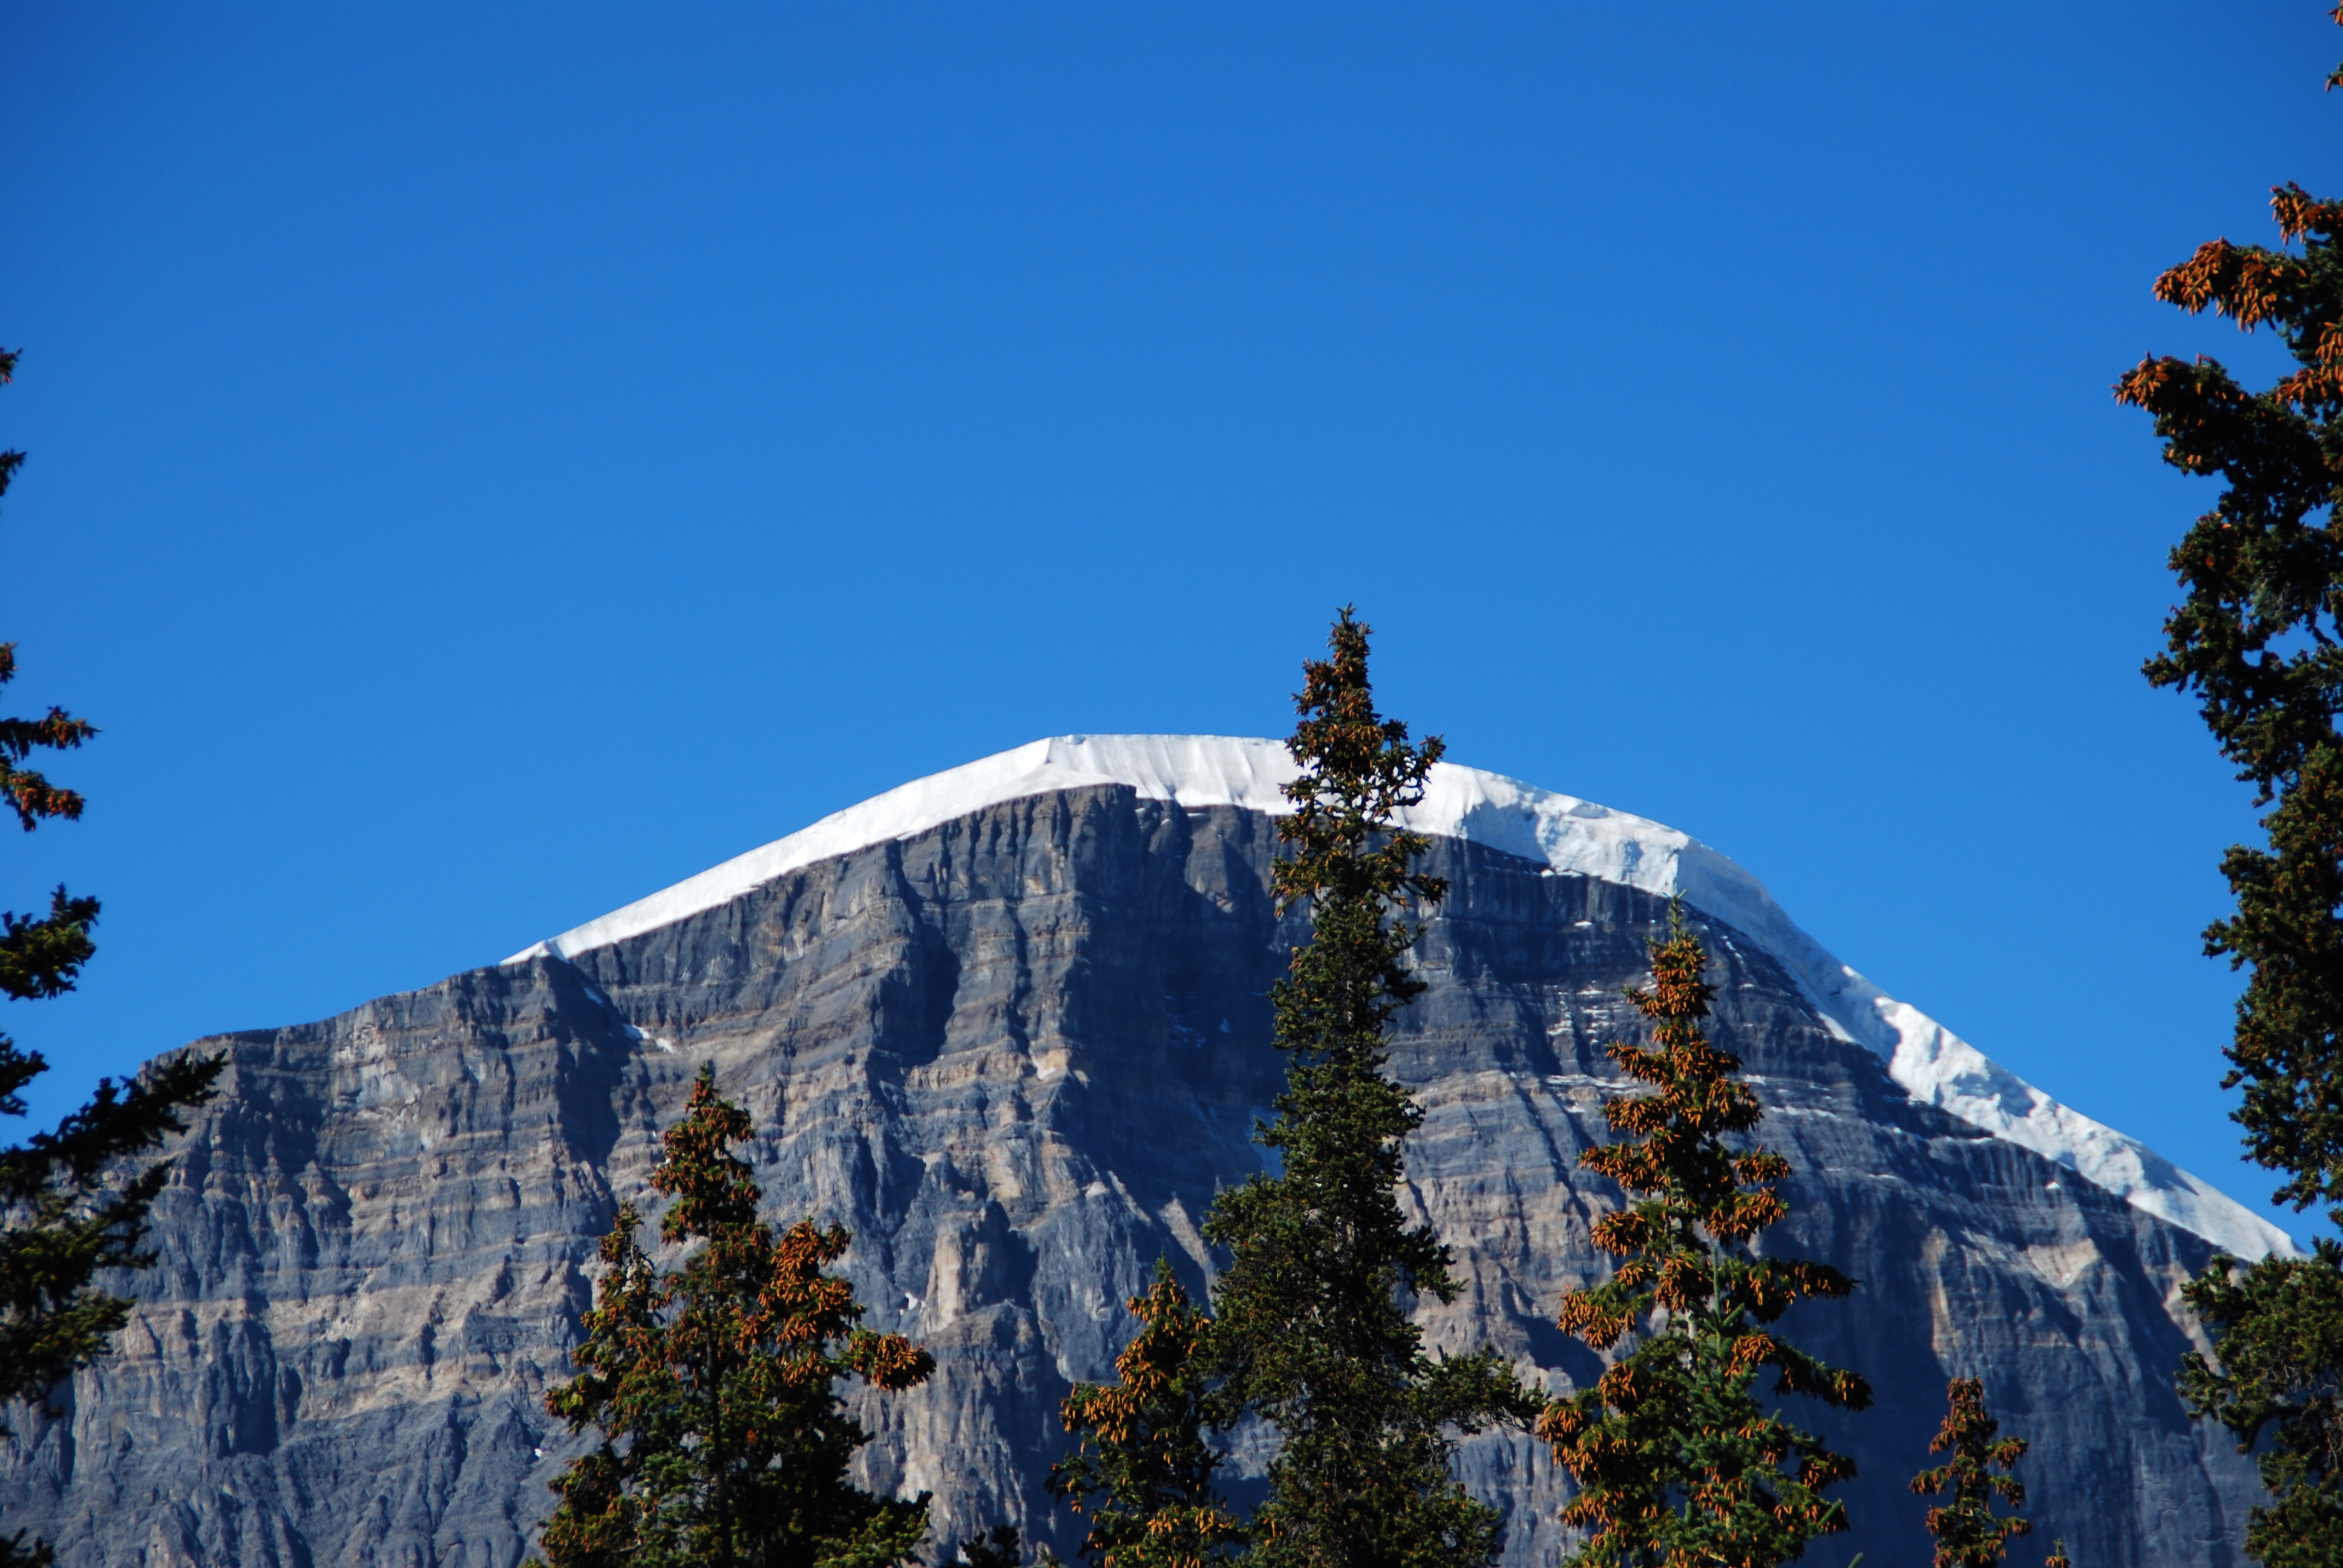
landscape, mountain, snow, winter, adventure, mountain range, park, terrain, season, ridge, summit, blue sky, alps, canada, landform, british columbia, outdoor recreation, mountainous landforms